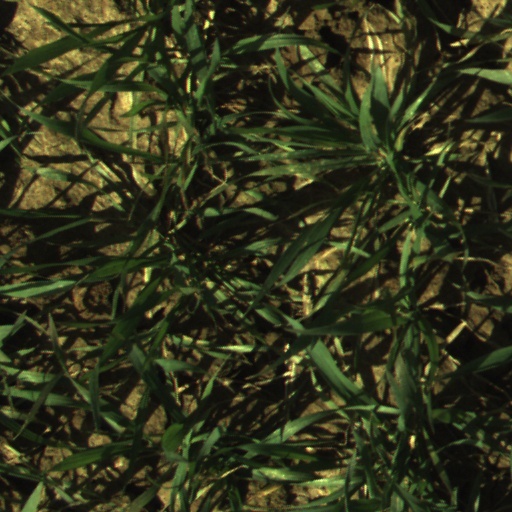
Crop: wheat